Æthelberht, King of Wessex

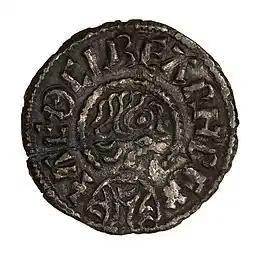
Coin of King Æthelberht dated c. 862

In the late eighth and ninth centuries, the only denomination of coin produced in southern England was the silver penny. Coins were minted in an unidentified town in Wessex itself, but activity in the mid-ninth century was minimal and no Wessex coins of Æthelberht are known. Kent had mints at Canterbury and Rochester and they produced coins in the name of Æthelwulf until 858 and Æthelberht thereafter. The lack of coins in the name of Æthelbald is evidence that he did not have any status of overlordship over Æthelberht. In the early ninth century the quality of the inscription and the bust of the king on coins declined, but it revived on the Inscribed Cross penny at the end of Æthelwulf's reign and this continued under Æthelberht's, which also saw the introduction of the rare Floreate Cross design in about 862. There was a considerable increase in the number of moneyers: twelve struck Inscribed Cross coins in Æthelwulf's reign and fifty in Æthelberht's. This may have been due to a recoinage starting at the end of Æthelwulf's reign and continuing in Æthelberht's, when old coins were called in and melted down to make new ones. The silver content of his Inscribed Cross issue fell to below 50% and one penny minted in Canterbury has only 30%, but a Floreate Cross coin has 84%, perhaps indicating that it was intended as a recoinage with higher fineness. There was also increasing standardisation of design in the coinage, reflecting greater royal control over currency and minting in the middle of the ninth century.